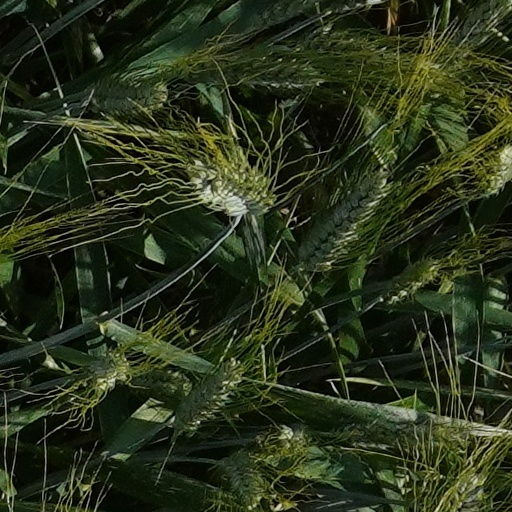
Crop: wheat